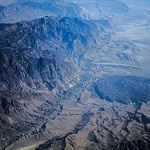
Label: mountain